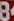
Number: 8